Croatian Partisans

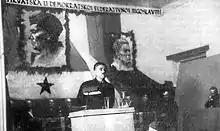
Andrija Hebrang speaks at the 3rd session of ZAVNOH, 1945

At the second AVNOJ conference, held between 29 and 30 November 1943, Josip Broz Tito declared AVNOJ to be the superior executive authority. The Conference's decisions to create a federal Yugoslavia, based on the right of self-determination of nations, in which the South Slavic peoples (Bosniaks, Croats, Macedonians, Montenegrins, Serbs and Slovenes) who would live in six constituent republics with equal rights represented a discontinuity with the changes initiated in the Kingdom of Yugoslavia by the creation of Banovina of Croatia. The leader of the Yugoslav government-in-exile Ivan Šubašić and head of the National Committee for the Liberation of Yugoslavia (NKOJ) Josip Broz Tito, concluded in June 1944 an agreement by which Šubašić accepted AVNOJ's reorganisation of the Kingdom of Yugoslavia.